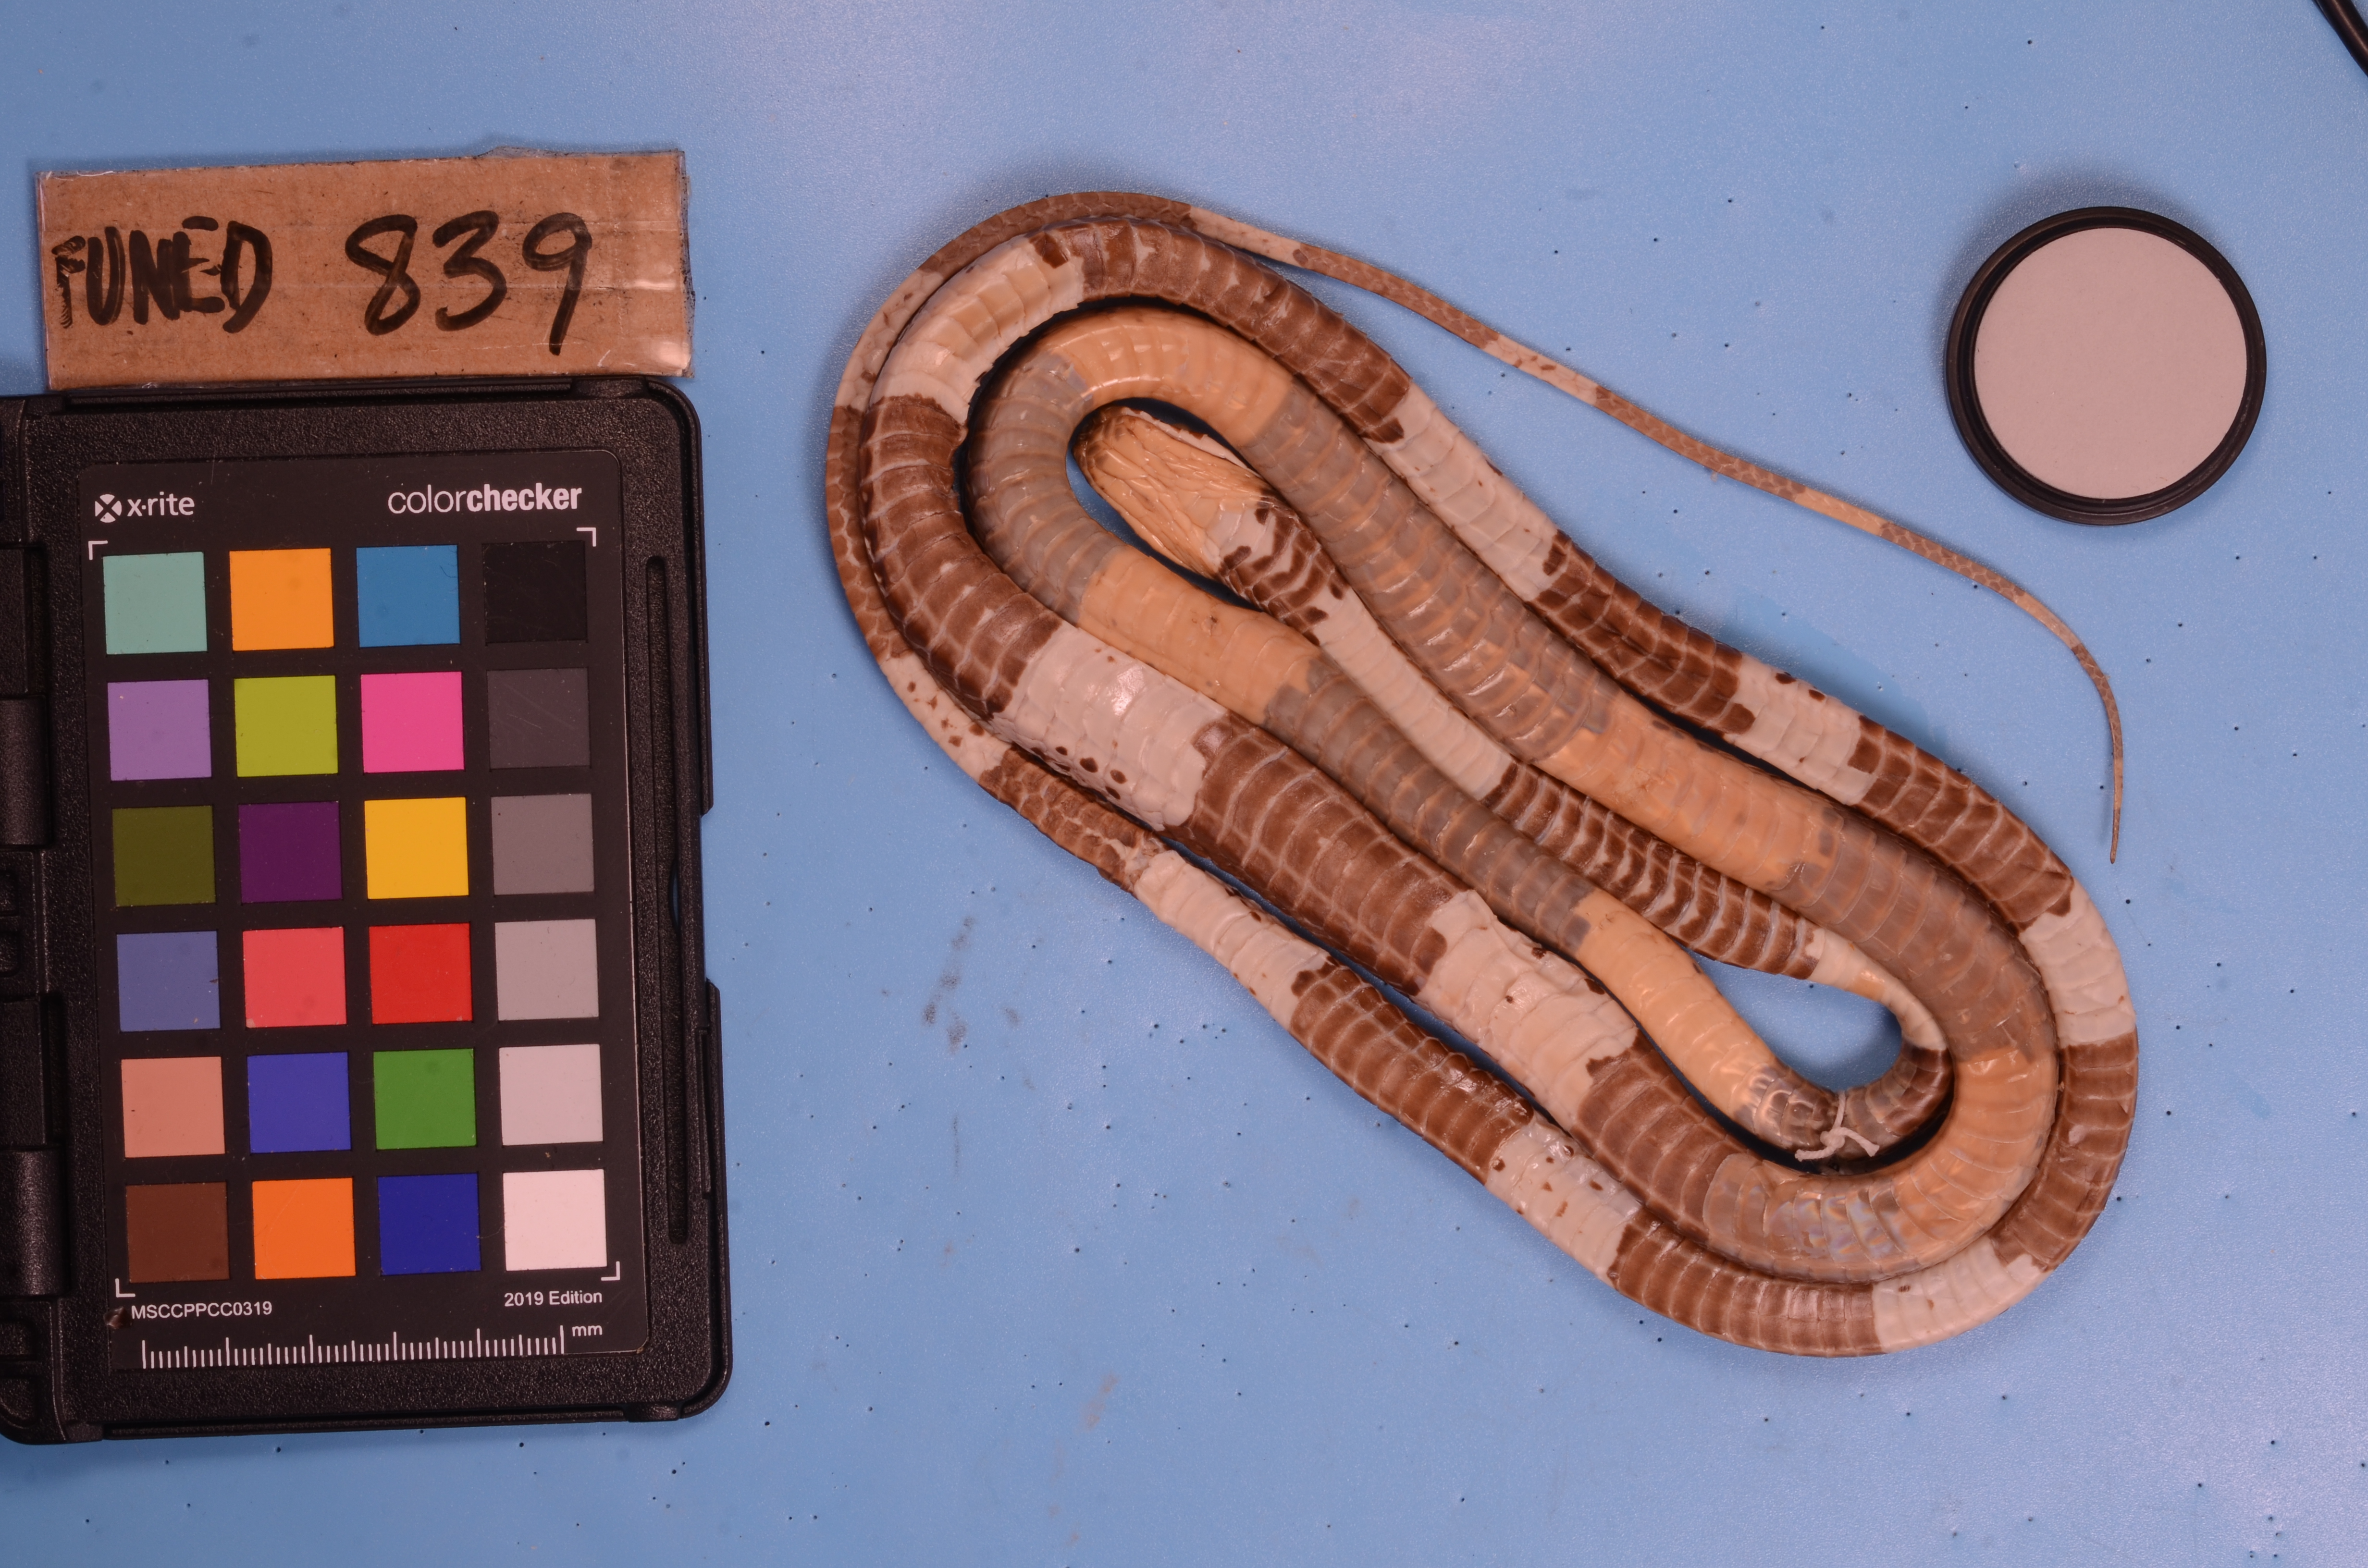
Species: Rhinobothryum lentiginosum
View: ventral
Mimicry status: bad mimic